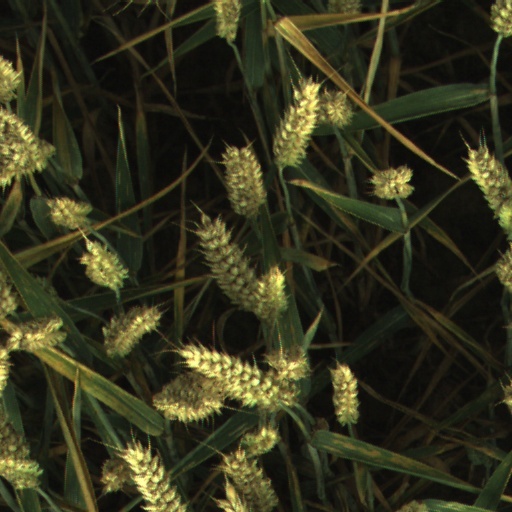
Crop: wheat